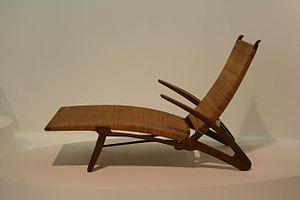
Hans Wegner, est un designer danois.